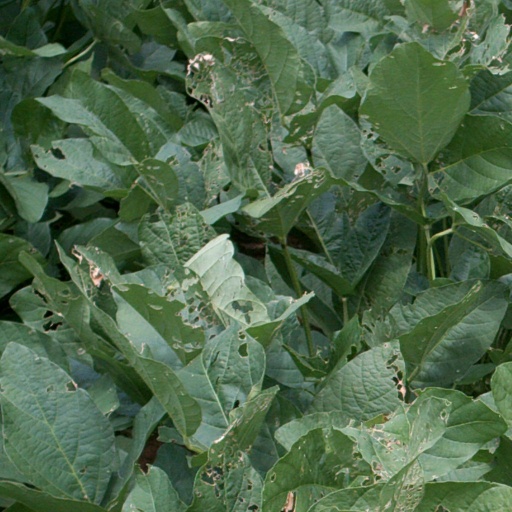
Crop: soybean